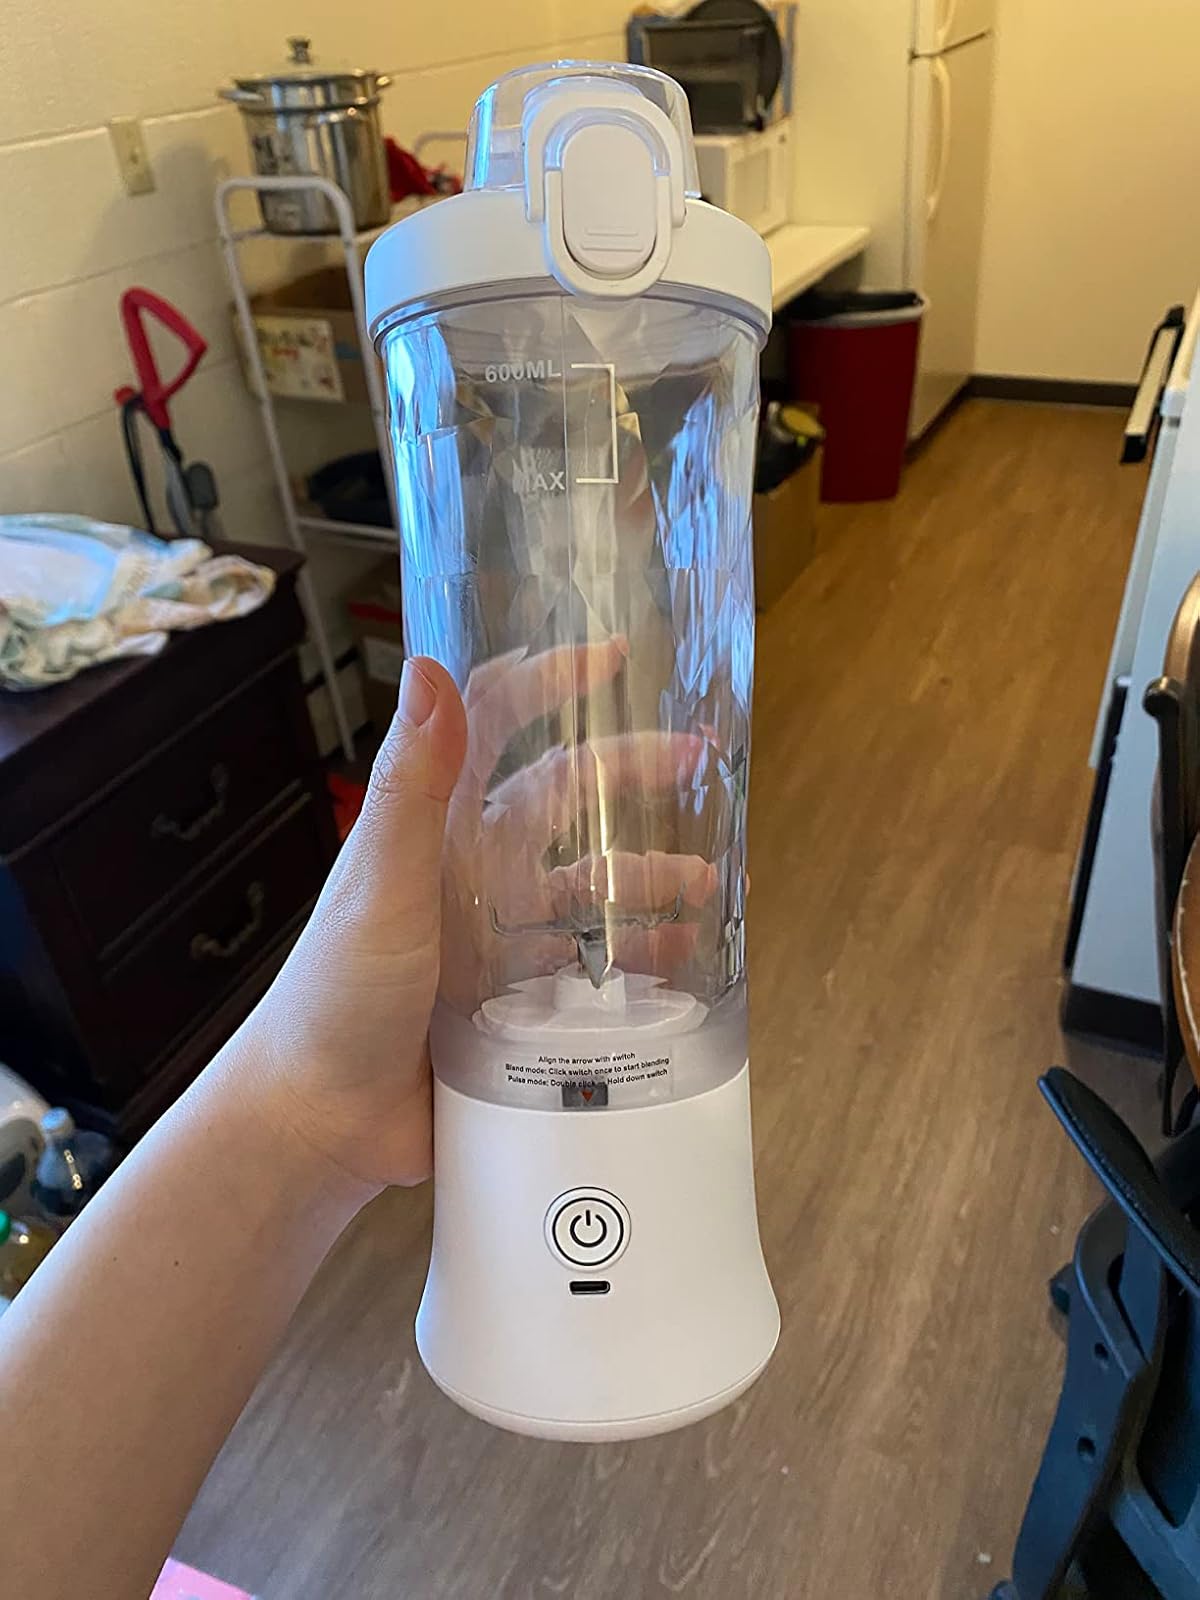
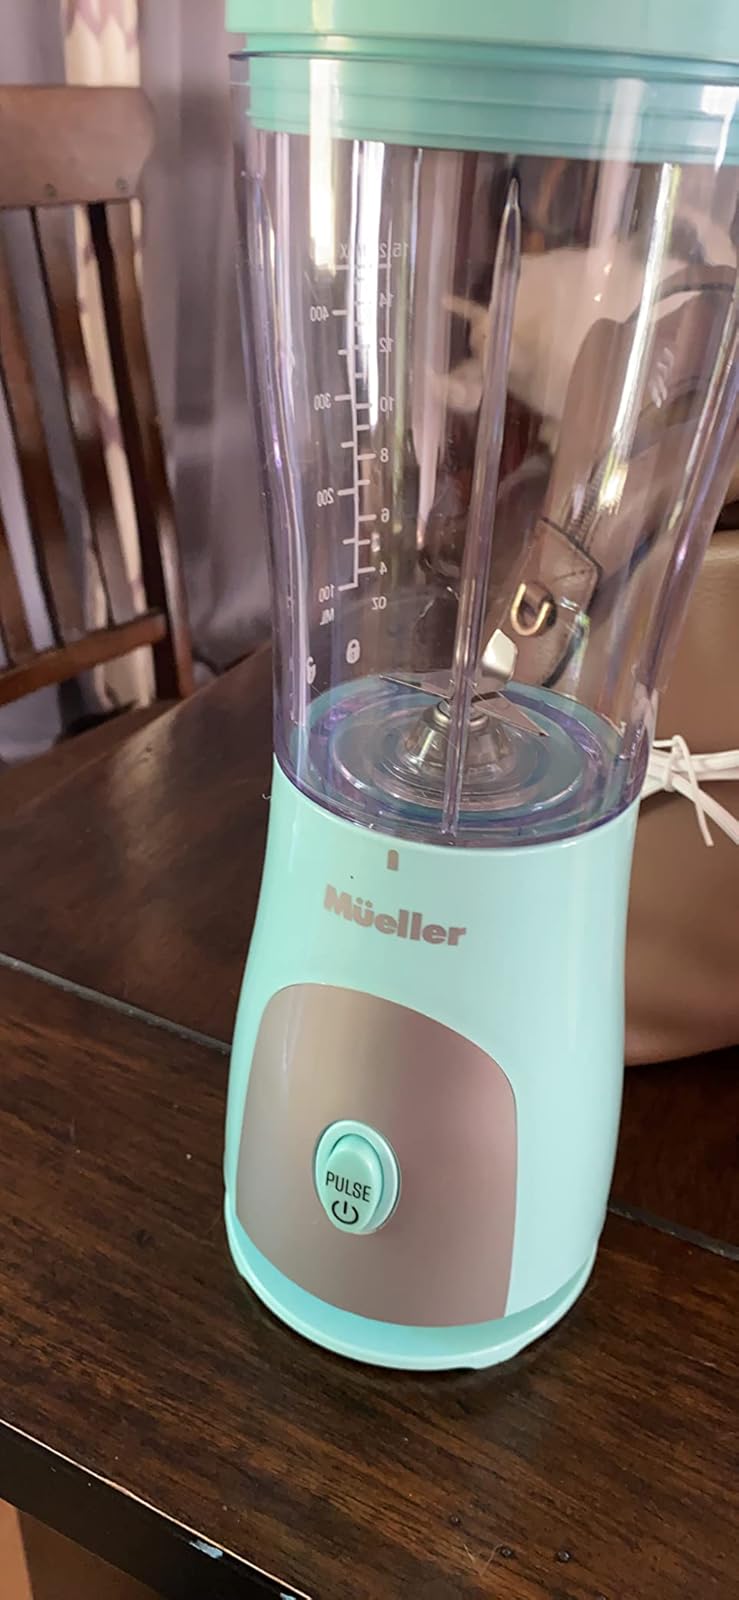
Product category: items_blender
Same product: no